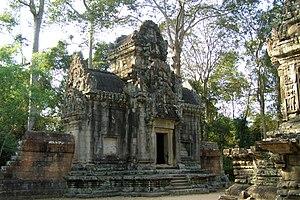
Cambodge - Chau Say Tevoda- Gopura Nord
Chau Say Tevoda est un temple-montagne khmer situé au Cambodge, à l’est d'Angkor Thom.